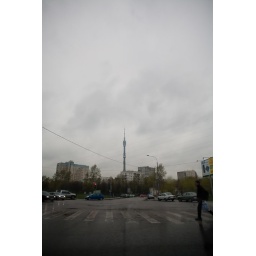
Ostankino TV-Tower. One of the highest towers in the world. Pictures on my way home one of those gloomy afternoons.